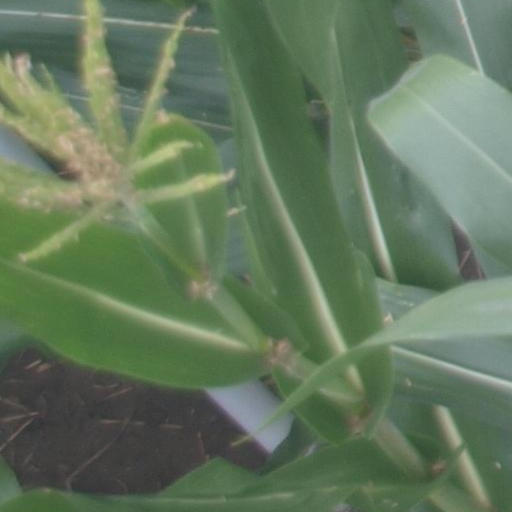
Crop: maize; corn